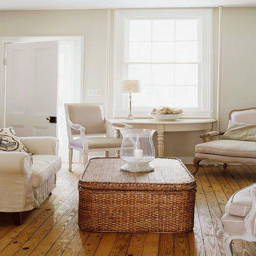
these homeowners stuck to elegant neutral tones to make a small room appear larger .